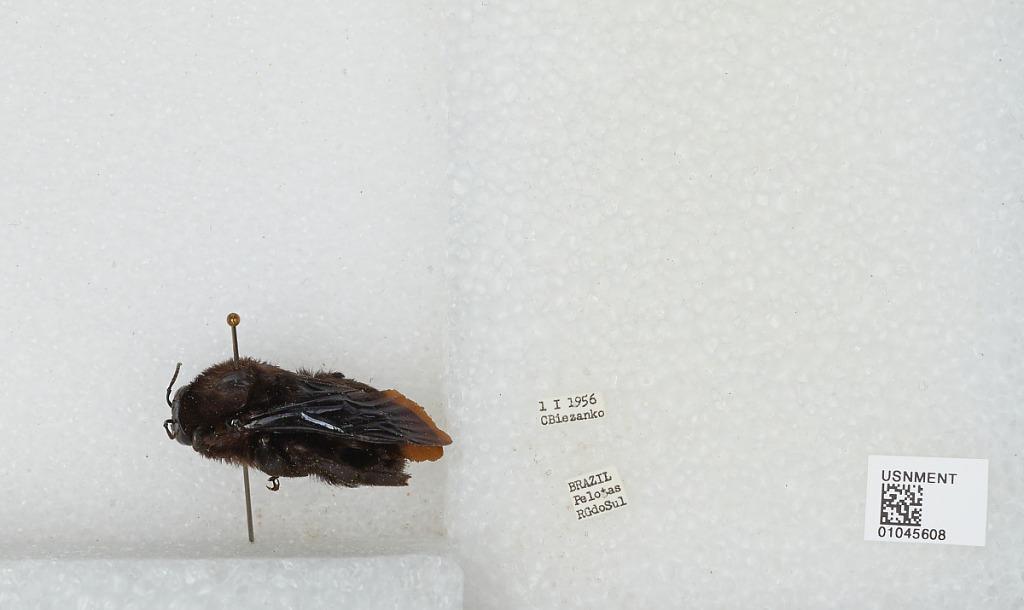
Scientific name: Bombus sp.
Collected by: C. Biezanko
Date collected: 1956-1-1
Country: Brazil
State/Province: Rio Grande do Sul
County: Pelotas
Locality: Pelotas